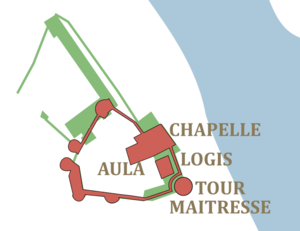
Plan du château de Laval au XIIIème siècle, superposé au château actuel.
Le château de Laval est un château situé à Laval, dans le département français de la Mayenne. Sa fondation au XIᵉ siècle a permis la naissance de la ville. Monument emblématique de Laval, il occupe un promontoire rocheux au-dessus de la rivière Mayenne. Il est composé de deux ensembles distincts : le Vieux-Château, qui correspond au château-fort médiéval, et le Château-Neuf, galerie de la Renaissance transformée en palais de justice au XIXᵉ siècle. Ces deux monuments figurent sur la liste des 1 034 premiers monuments historiques français classés en 1840.